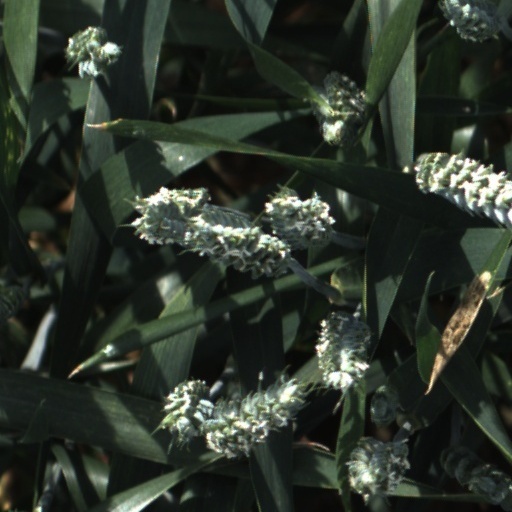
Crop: wheat